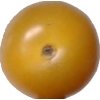
Label: tomato_cherry_yellow